Joannes Roucourt

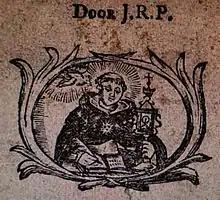
Image at the cover of "Aen-leydinge tot de deught van penitentie, of de Oprechte bekeeringhe des sondaers." By J.(oannes) R.(oucourt) P.(riest), 1673.

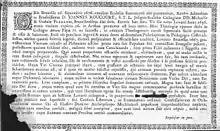
Death notice of Joannes Roucourt, describing his life in Latin

Joannes (Jean, John) Roucourt (baptized 7 June 1636 in Leuven; died 26 September 1676 in Brussels) was a Christian theologian and the parish priest of the Collegiate Church of St. Michael and St. Gudula in Brussels from 1667 until 1676. As a pastor, he was known as "father of the poor".